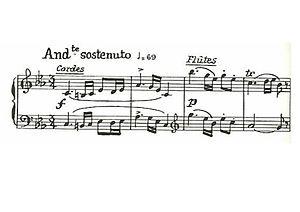
Fragment de partition de l'opéra Luisa Miller (1849) par Giuseppe Verdi.
Luisa Miller est un opéra en trois actes, le quatorzième de Giuseppe Verdi, alors âgé de 36 ans, présenté pour la première fois au Teatro San Carlo de Naples le 8 décembre 1849. Il est considéré comme un tournant dans le style verdien.